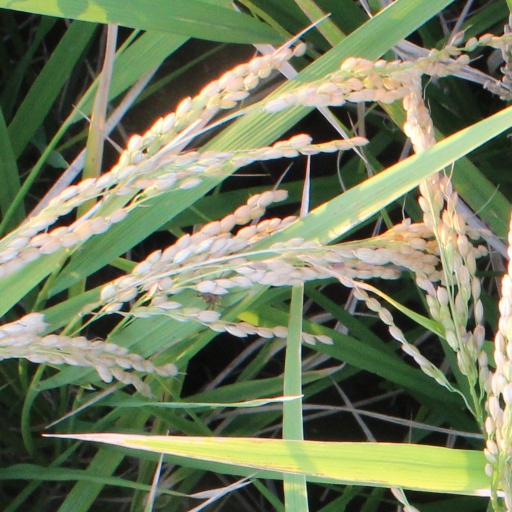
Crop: rice